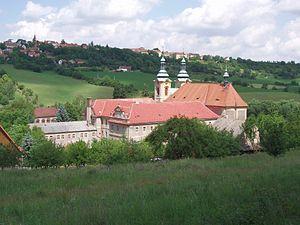
Ročov est un bourg du district de Louny, dans la région d'Ústí nad Labem, en République tchèque. Sa population s'élevait à 573 habitants en 2018.